Antonio Filocamo

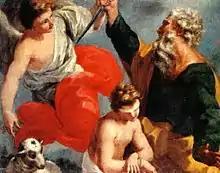
"Sacrifice of Isaac" located at Zelantea Library and Gallery in Acireale

Antonio Filocamo (Messina, 1669–1743) and his brother Paolo were Italian painters of the Baroque period.